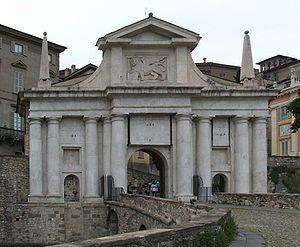
Les Ouvrages de défense vénitiens du XVIe siècle au XVIIe siècle : Stato da Terra - Stato da Mar occidental est un ensemble de sites insérés par l'Unesco dans la patrimoine de l'humanité par l'UNESCO le 9 juillet 2017. La série comprend six sites des ouvrages défensifs de la République de Venise qui se trouvent aussi bien en Lombardie que sur les côtes de la mer Adriatique orientale.